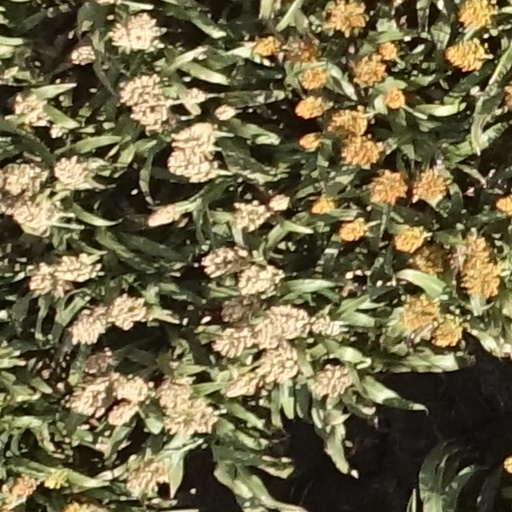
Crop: sorghum